Edward Augustus Brackett

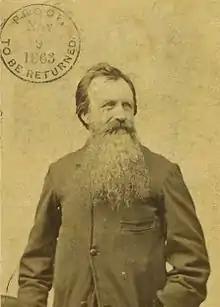
Edward Augustus Brackett, November 1863

Edward Augustus Brackett (October 1, 1818 – March 15, 1908) was a self-taught American sculptor, author, and conservationist.